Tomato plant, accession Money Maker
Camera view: horizontal (90 deg, fisheye); turntable rotation: 120 degrees
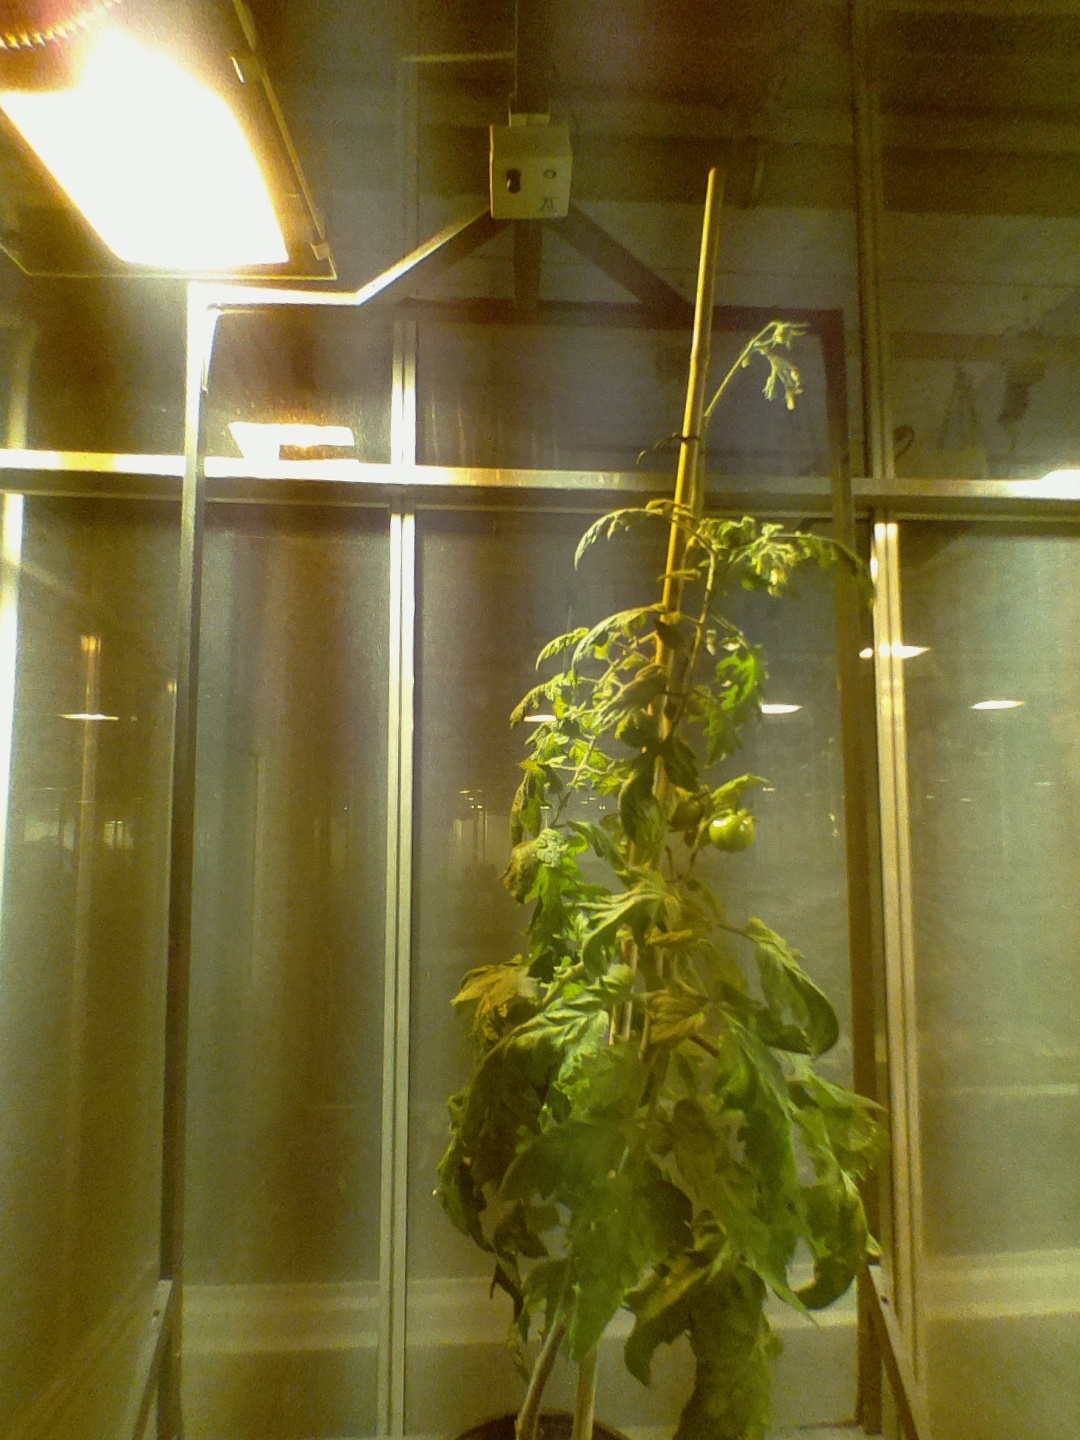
BBCH growth stage 75: 50%-60% of final fruit size